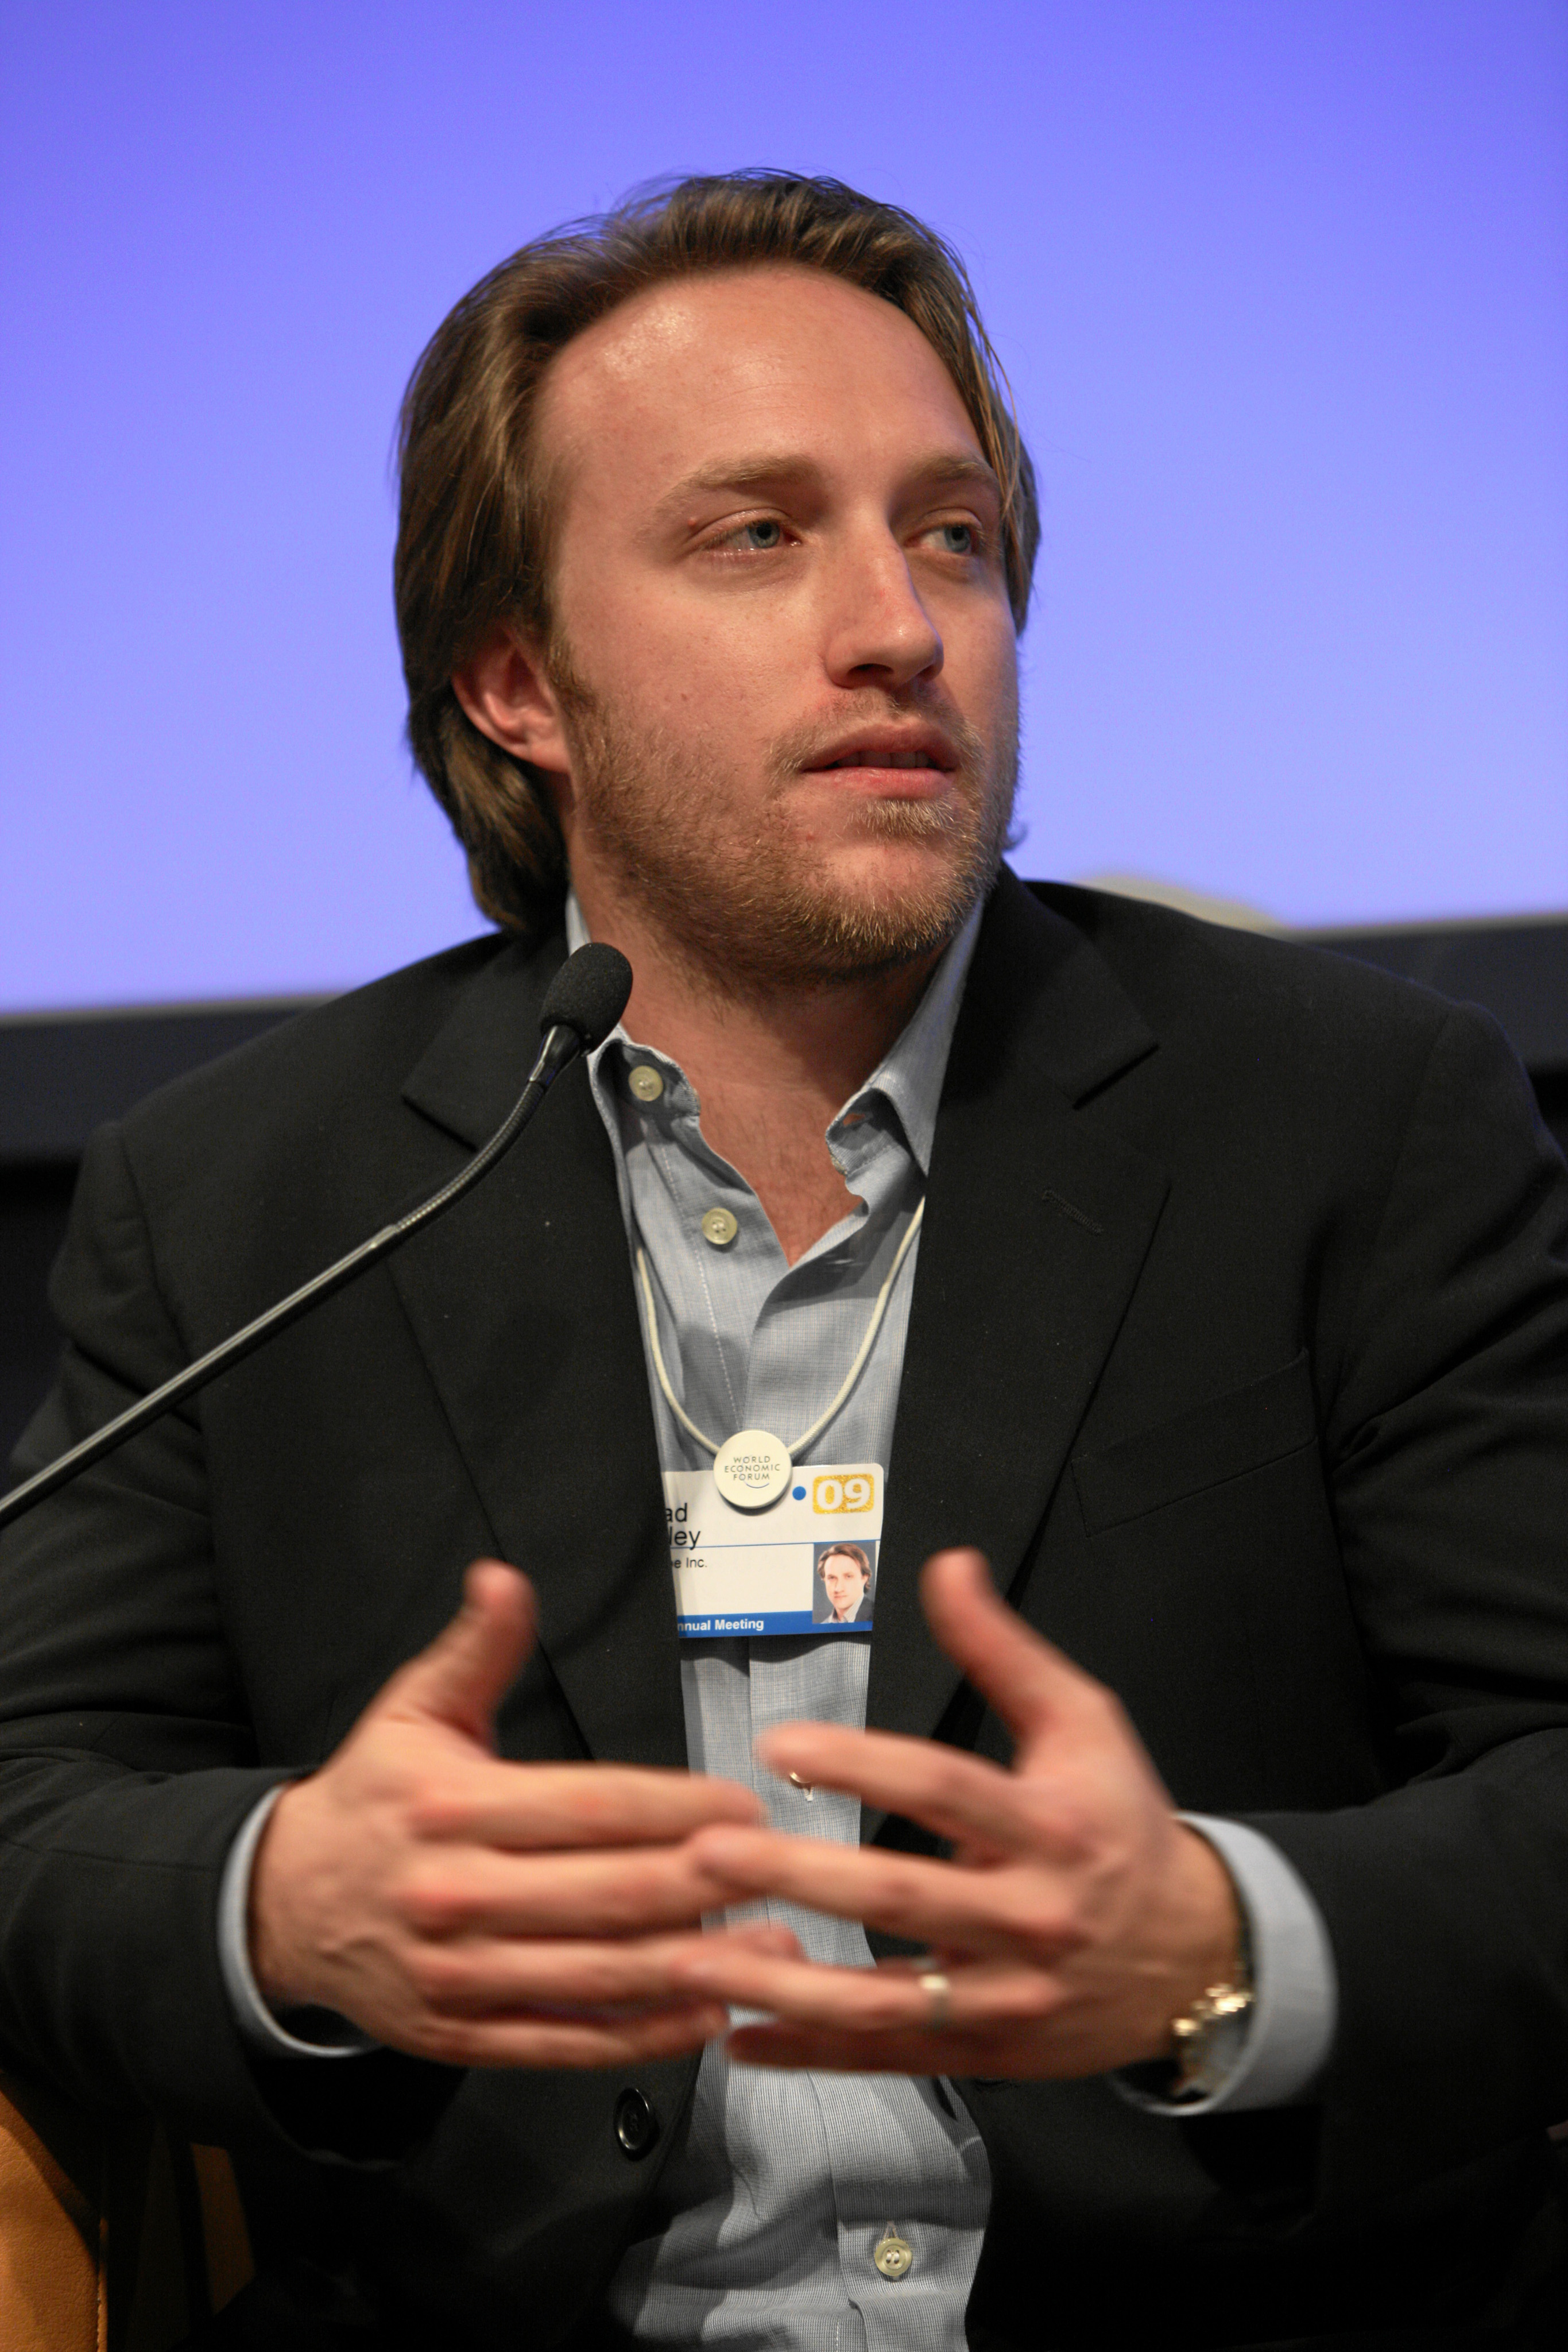
แชด เฮอร์ลีย์

| name = แชด เฮอร์ลีย์
| image = Chad Hurley - World Economic Forum Annual Meeting Davos 2009.jpg
| birth_place = เบิร์ดสโบร็อค, รัฐเพนซิลเวเนีย, สหรัฐอเมริกา
| occupation = ที่ปรึกษา, ผู้ก่อตั้งร่วมของยูทูบ, AVOS Systems
| salary = 4.5 ล้านดอลล่าร์สหรัฐต่อปี
| spouse = คาธี่ ชลาร์ค(2000–ปัจจุบัน)
| children = 2 คน
| website = YouTube
แชด เมเรดิธ เฮอร์ลีย์ () เกิดเมื่อวันที่ 21 กรกฎาคม ค.ศ. 1977 ที่ ประเทศสหรัฐอเมริกา เขาเป็นผู้ก่อตั้งร่วมและอดีตประธานกรรมการบริหารของเว็บไซต์วิดีโอที่รู้จักกันดีคือ ยูทูบ ในเดือนมิถุนายน ค.ศ. 2006 เขาได้รับการโหวตอันดับ 28 ในทางธุรกิจ 2.0 's รายการ "50 คนที่สำคัญตอนนี้" ในเดือนตุลาคม ค.ศ. 2006 เขาและสตีฟ เชง ได้ขายกิจการยูทูบ ให้กับกูเกิล ด้วยเงิน 1.65 พันล้านดอลล่าร์สหรัฐ
==อ้างอิง==
== แหล่งข้อมูลอื่น ==
* Michael Moritz interviews Chad Hurley et al. at TechCrunch40 conference video
* Chad Hurley's Executive Producer profile on The 1 Second Film
หมวดหมู่:นักธุรกิจคอมพิวเตอร์ชาวอเมริกัน
หมวดหมู่:ลูกจ้างของกูเกิล
หมวดหมู่:บุคคลจากเบิร์คสคันทรี, รัฐเพนซิลเวเนีย
หมวดหมู่:ยูทูบ